Wilhelminism

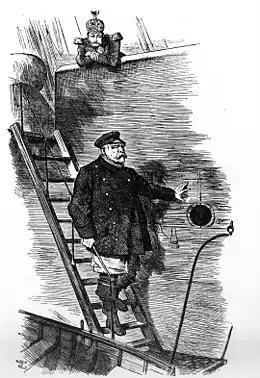
"Dropping the Pilot" by John Tenniel, published in "Punch" on 29 March 1890, two weeks after Bismarck's forced resignation as Chancellor

In contrast, historian Modris Eksteins has argued that Bismarck's dismissal was actually "long overdue". According to Eksteins, the Iron Chancellor, in his need for a scapegoat, had demonized Classical Liberals in the 1860s, Roman Catholics in the 1870s, and Socialists in the 1880s with the highly successful and often repeated refrain, "The Reich is in danger." Therefore, in order to divide and rule, Bismarck ultimately left the German people even more divided in 1890 than they had ever been before 1871.